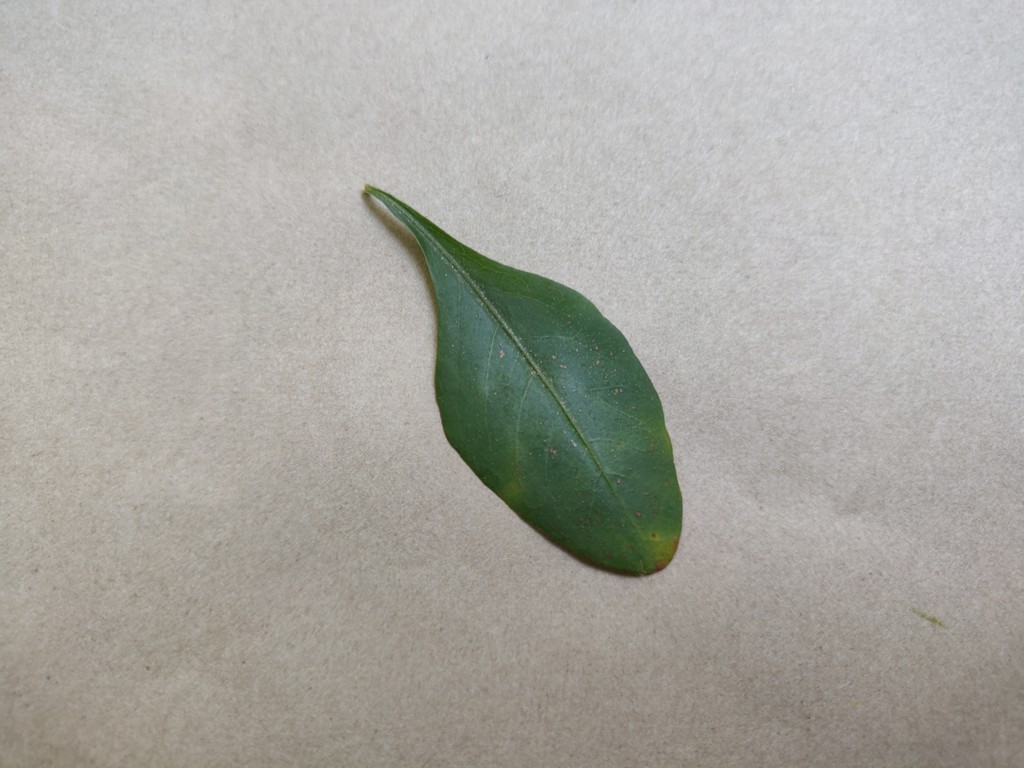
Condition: Unhealthy
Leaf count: single
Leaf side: front